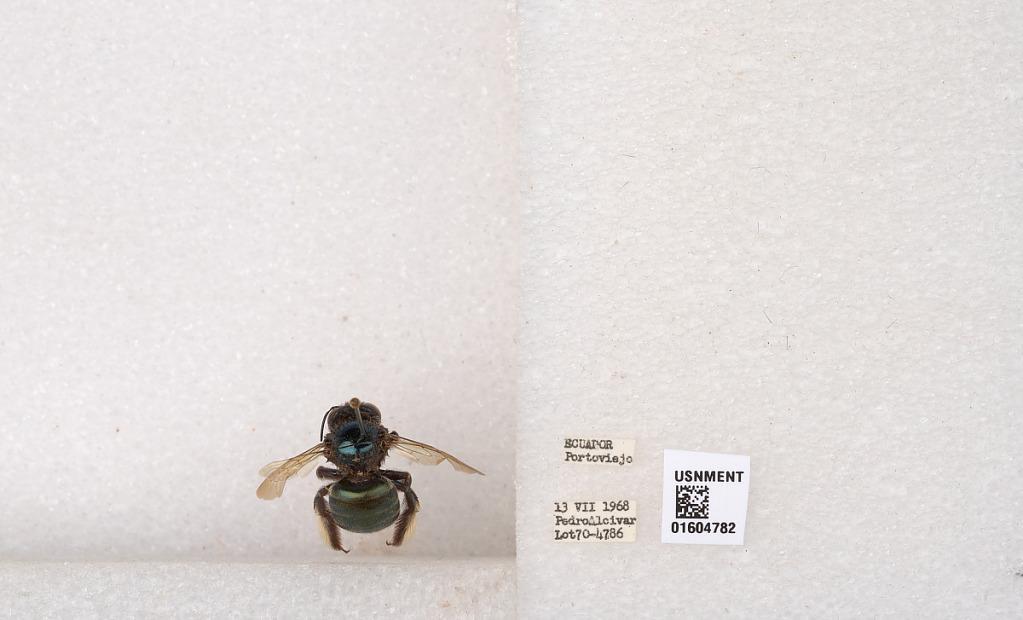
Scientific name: Xylocopa (Schonnherria) viridis Smith
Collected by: P. Alcivar
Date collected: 1968-7-13
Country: Ecuador
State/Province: Manabi
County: Portoviejo
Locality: Portoviejo